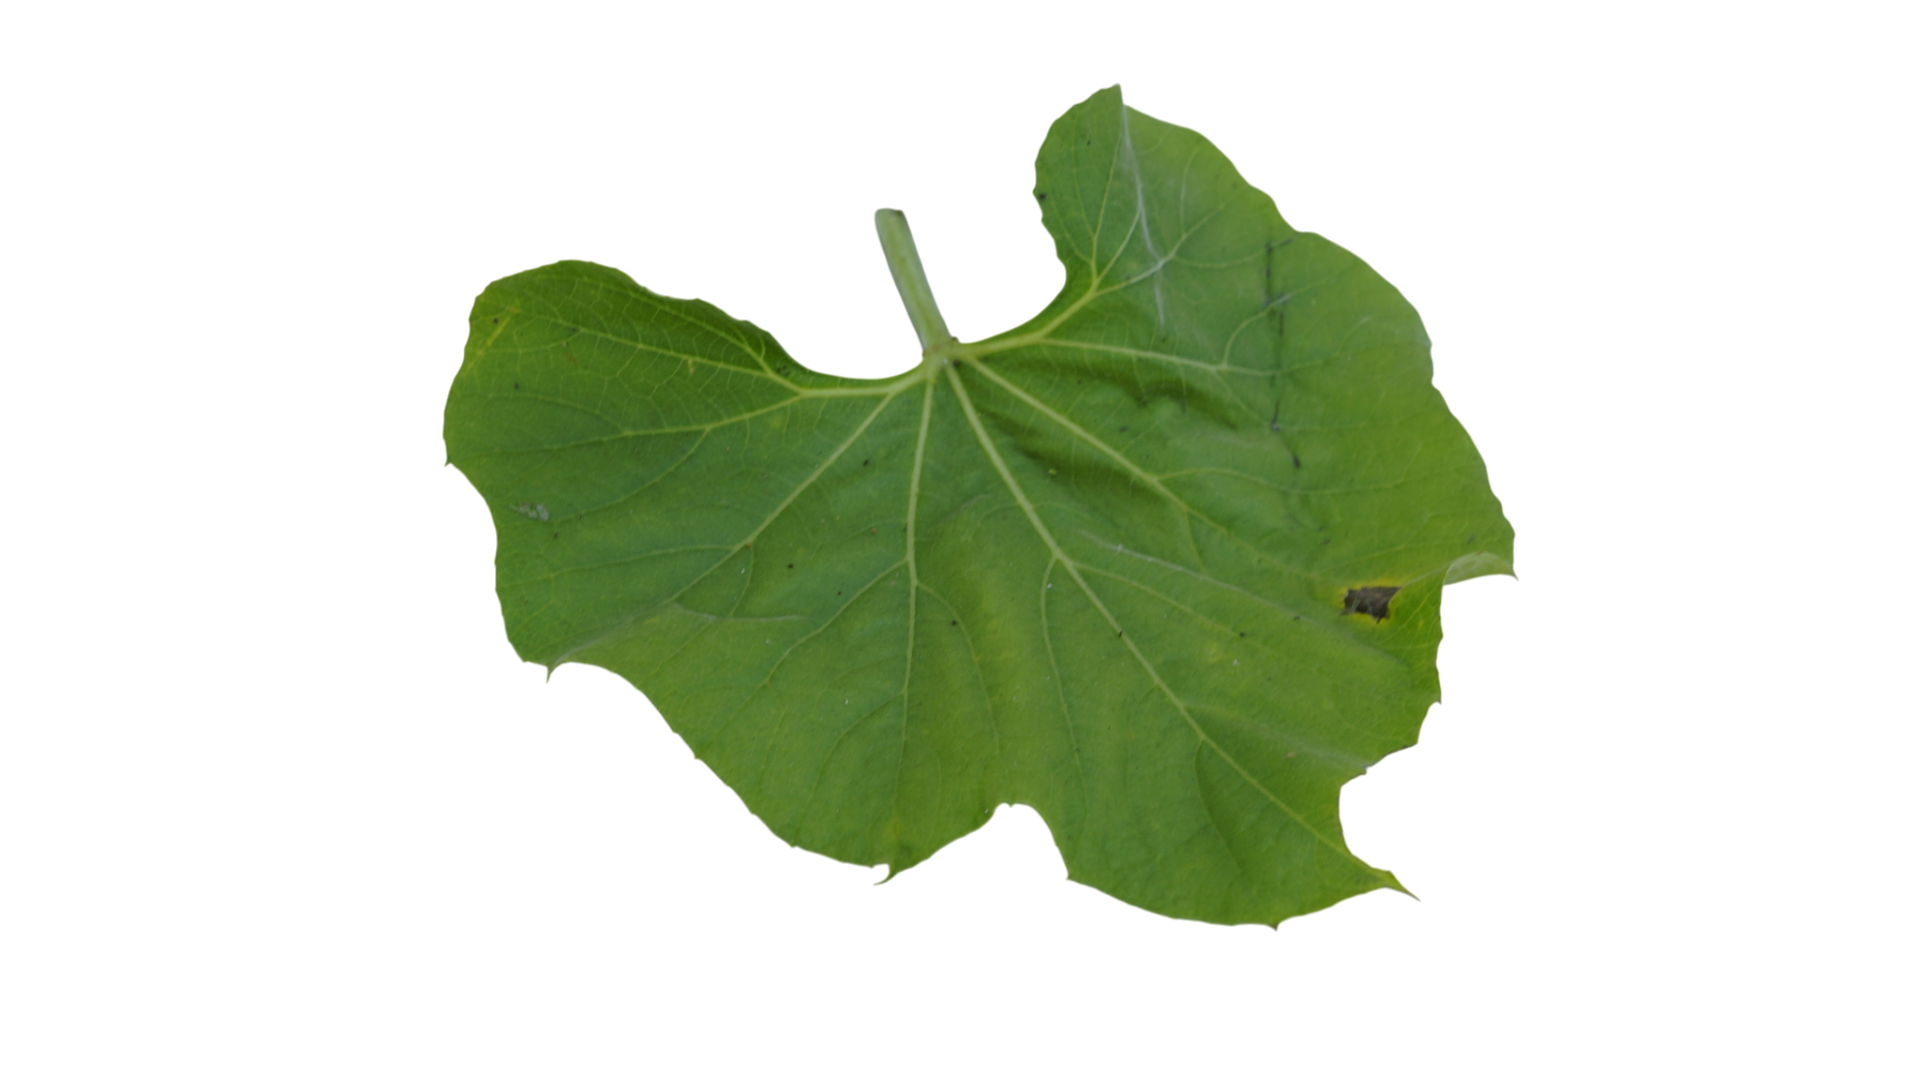
Crop: Bottle Gourd
Label: Early_Alternaria_Leaf_Blight